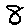
Label: 8